Atlantic Theater Company

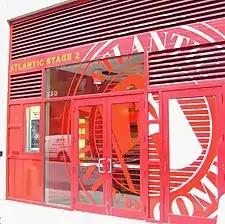
The entrance to Stage 2, at 330 West 16th Street

Other Mamet productions by Atlantic include his adaptation of Chekhov's "Three Sisters", and his own plays "The Blue Hour", "Yes, But So What?", "Revenge of the Space Pandas", "The Poet and the Rent", "Vermont Sketches", "Reunion", "Sexual Perversity in Chicago", "The Duck Variations", "The Water Engine", "Home", "School", and "Keep Your Pantheon". In February 2017, Mamet's play "The Penitent" started its previews leading to its premiere at the end of February.